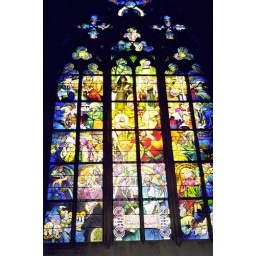
Stained glass windows designed by &lt;b&gt;Alphonse Maria Mucha&lt;/b&gt; &lt;i&gt;(1860-1939)&lt;/i&gt;.